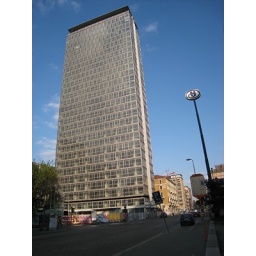
Another building near to the hotel with the view of Milan road in morning.